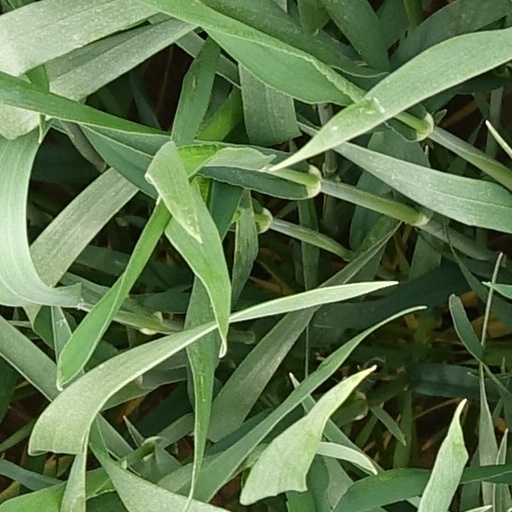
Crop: wheat